America (yacht)

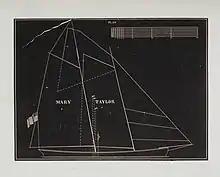
"America" was built on the lines of "Mary Taylor" (1849)

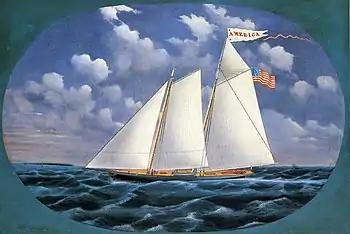
"America" 1851, by James Bard

"America" was designed by James Rich Steers and George Steers (1820–1856) (See George Steers and Co). Traditional "cod-head-and-mackerel-tail" design gave boats a blunt bow and a sharp stern with the widest point (the beam) placed one-third of the length aft of the bow. George Steers' pilot boat designs, however, had a concave clipper-bow with the beam of the vessel at midships. She was designed along the lines of the pilot boat "Mary Taylor". As a result, his schooner-rigged pilot boats were among the fastest and most seaworthy of their day. They had to be seaworthy, for they met inbound and outbound vessels in any kind of weather. These vessels also had to be fast, for harbor pilots competed with each other for business. In addition to pilot boats, Steers designed and built 17 yachts, some which were favorites with the New York Yacht Club.